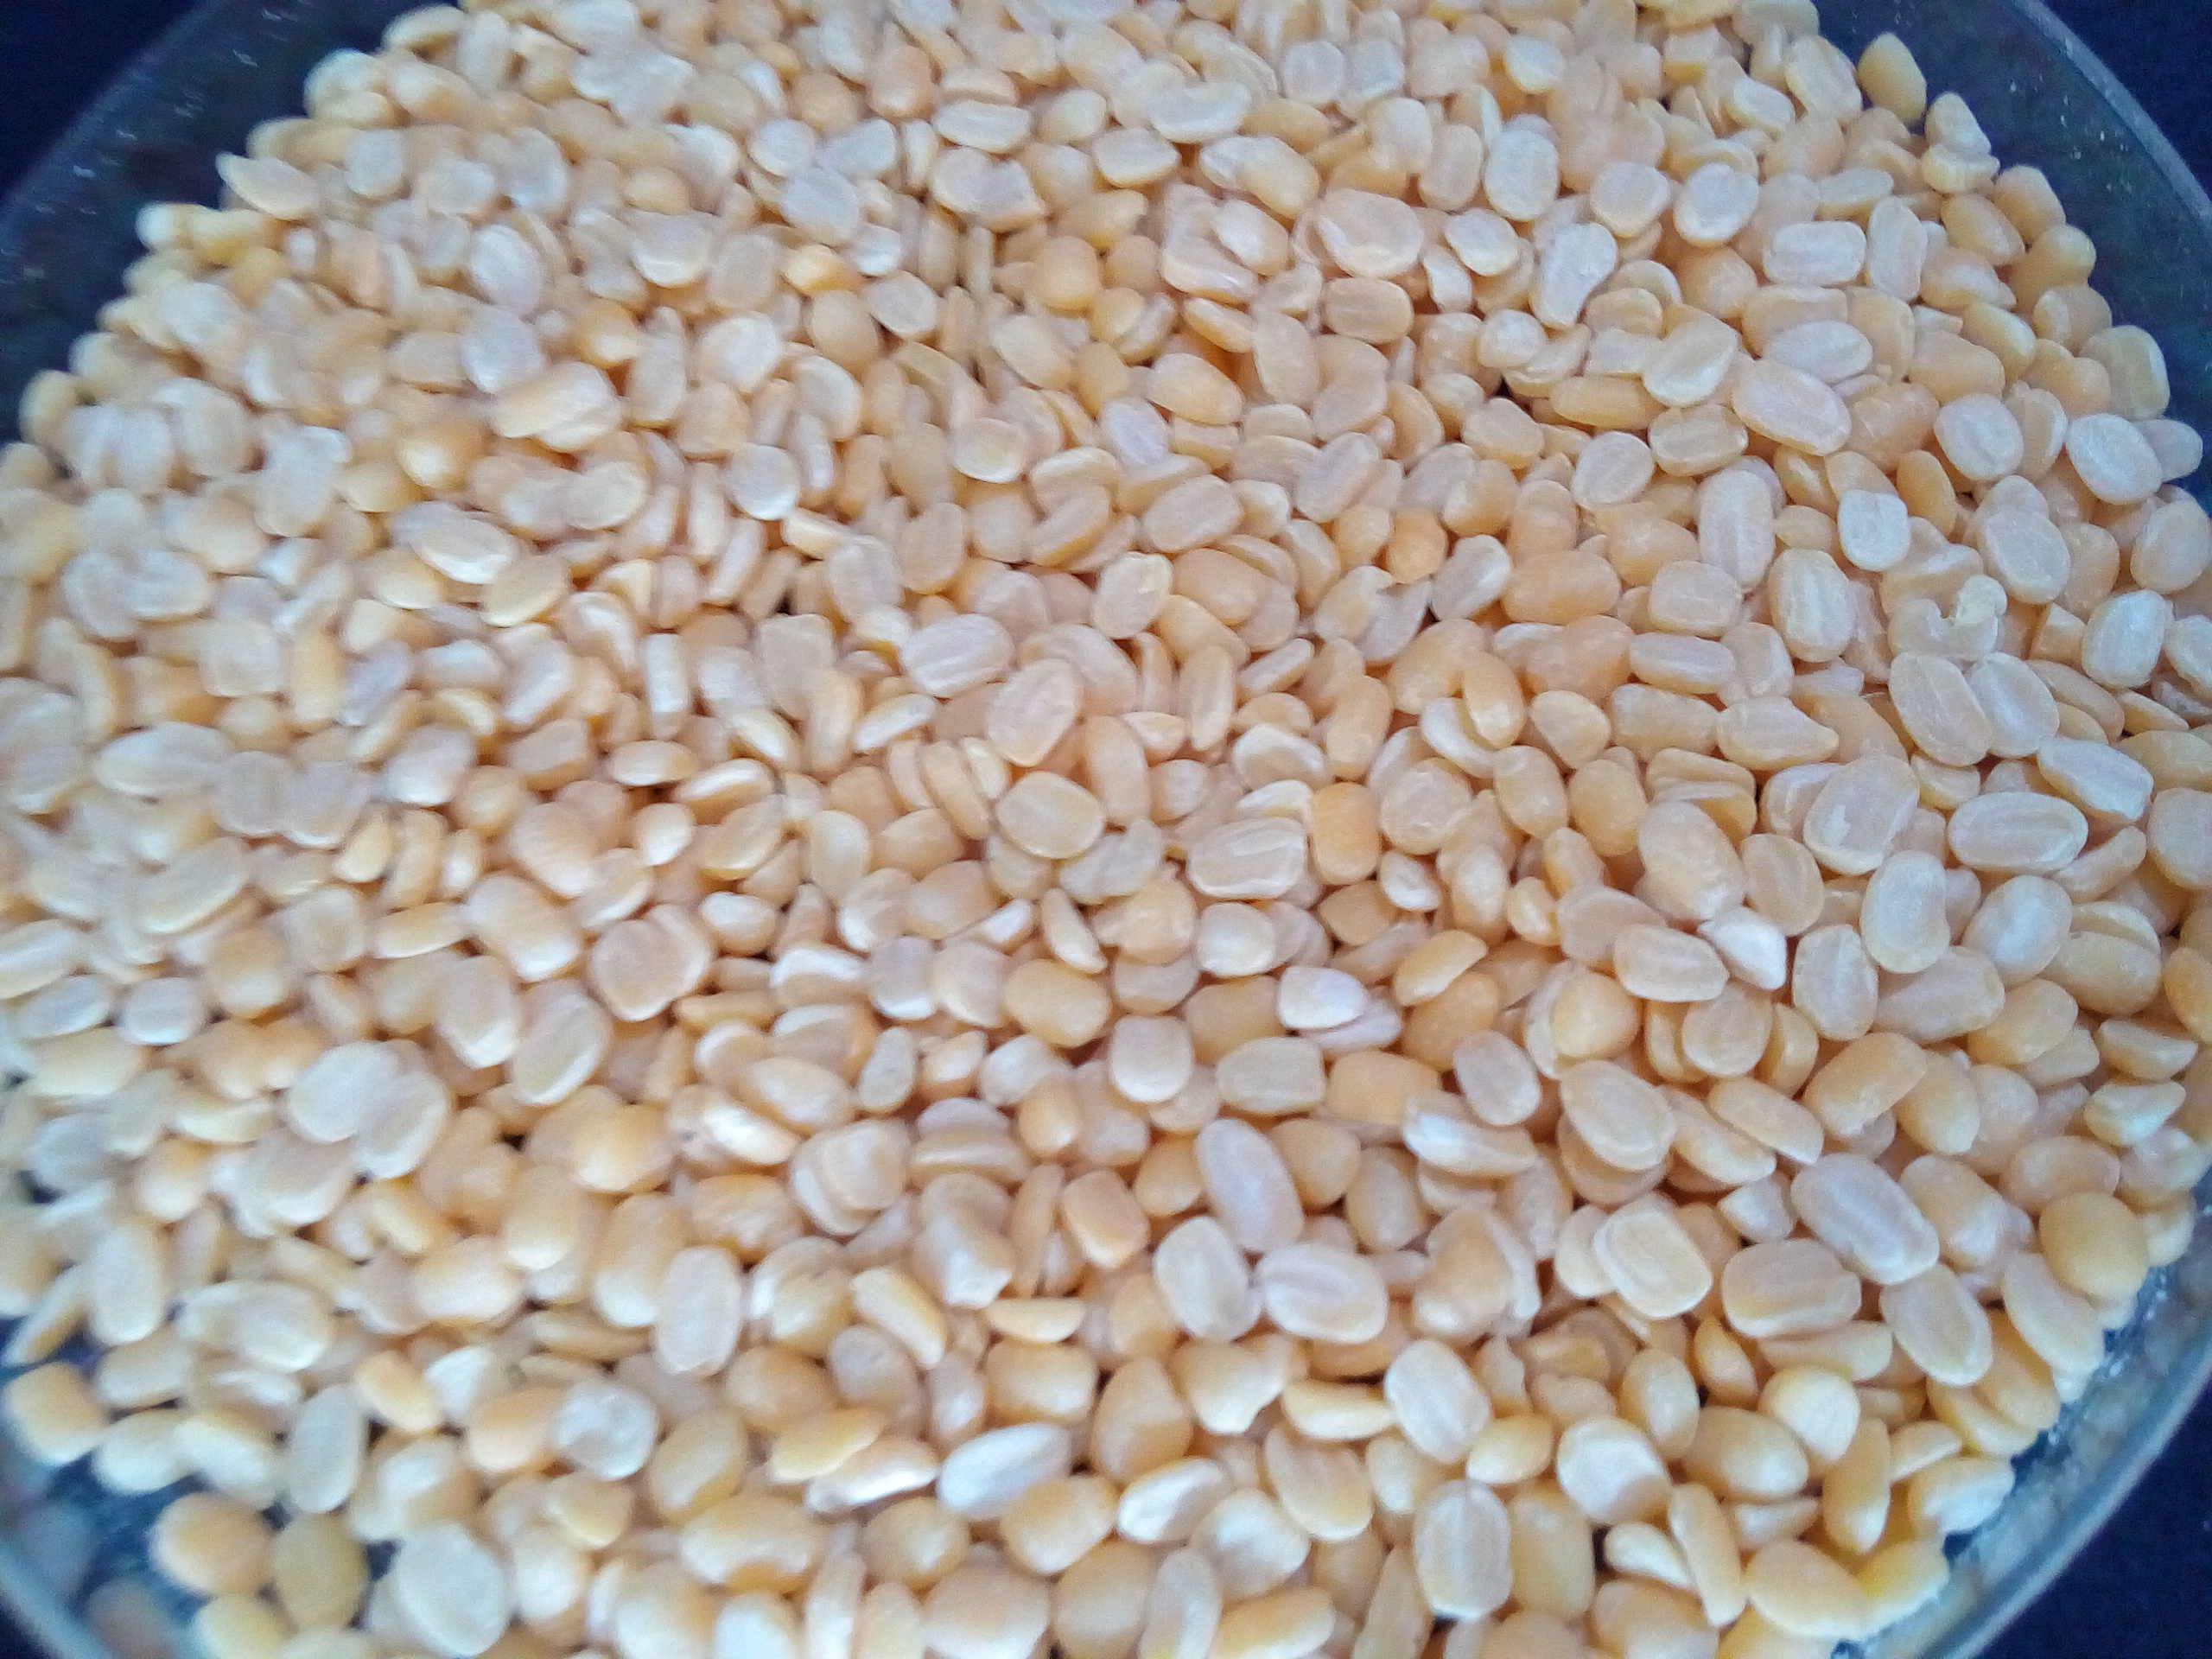
Rice seed variety: Unknown